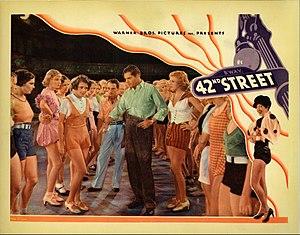
42ᵉ Rue est un film musical américain réalisé par Lloyd Bacon, sorti en 1933.